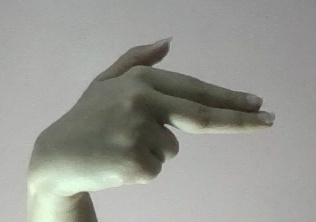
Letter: ghain